Moulin Rouge

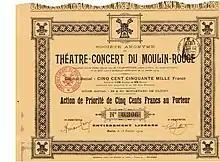
Share certificate of 500 francs, sold to raise funds to build a theatre building at the outdoor venue, issued 15 February 1904

In January 1903, the Moulin Rouge underwent renovation and improvement under the direction of Édouard Niermans, a prominent architect of the Belle Époque era, amongst other works he designed the brasserie Mollard, the Casino de Paris, the Folies Bergère in Paris, the Palace Hôtel in Ostend in Belgium, the rebuilding of the Hôtel du Palais in Biarritz, and the creation of the Hotel Negresco on the Promenade des Anglais in Nice. This included the addition of aperitif concerts, attracting the fashionable elite for dining and entertainment in a luxurious setting. Until the outbreak of the First World War, the Moulin Rouge became renowned for its operetta performances. Successful shows during this period included Voluptata, La Feuille de Vigne, Le Rêve d'Egypte, Tais-toi tu m'affoles, among others, each with evocative titles. On 3 January 1907, during the performance of Le Rêve d'Egypte, Colette exchanged scandalous kisses that revealed her connection to the Duchess of Morny, leading to the show being banned. Mistinguett made her debut at the Moulin Rouge on 29 July 1907 in the Revue de la Femme, showcasing her undeniable talent. She quickly rose to fame, achieving immense success the following year with Max Dearly in La Valse chaloupée. Born into poverty, Mistinguett's sharp wit and determination propelled her to become a successful businesswoman, touring extensively across Europe and the United States. On 9 April 1910, a former lady-in-waiting to Empress Eugénie attended a showing of the Revue Amoureuse at the Moulin Rouge and was so captivated by the faithful recreation of a ceremony for the return of troops from Italy that she exclaimed, "Long Live the Empress!"